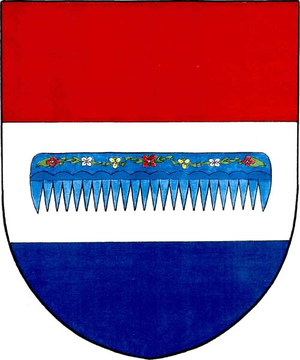
Volduchy est une commune du district de Rokycany, dans la région de Plzeň, en République tchèque. Sa population s'élevait à 1 175 habitants en 2018.